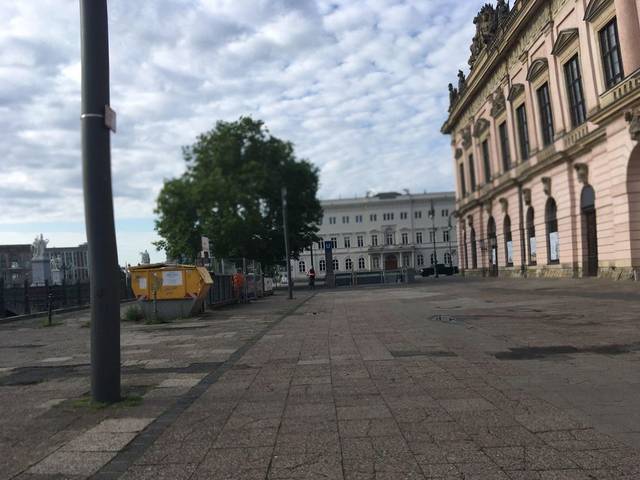
Region: Germany
Coordinates: 52.518, 13.398